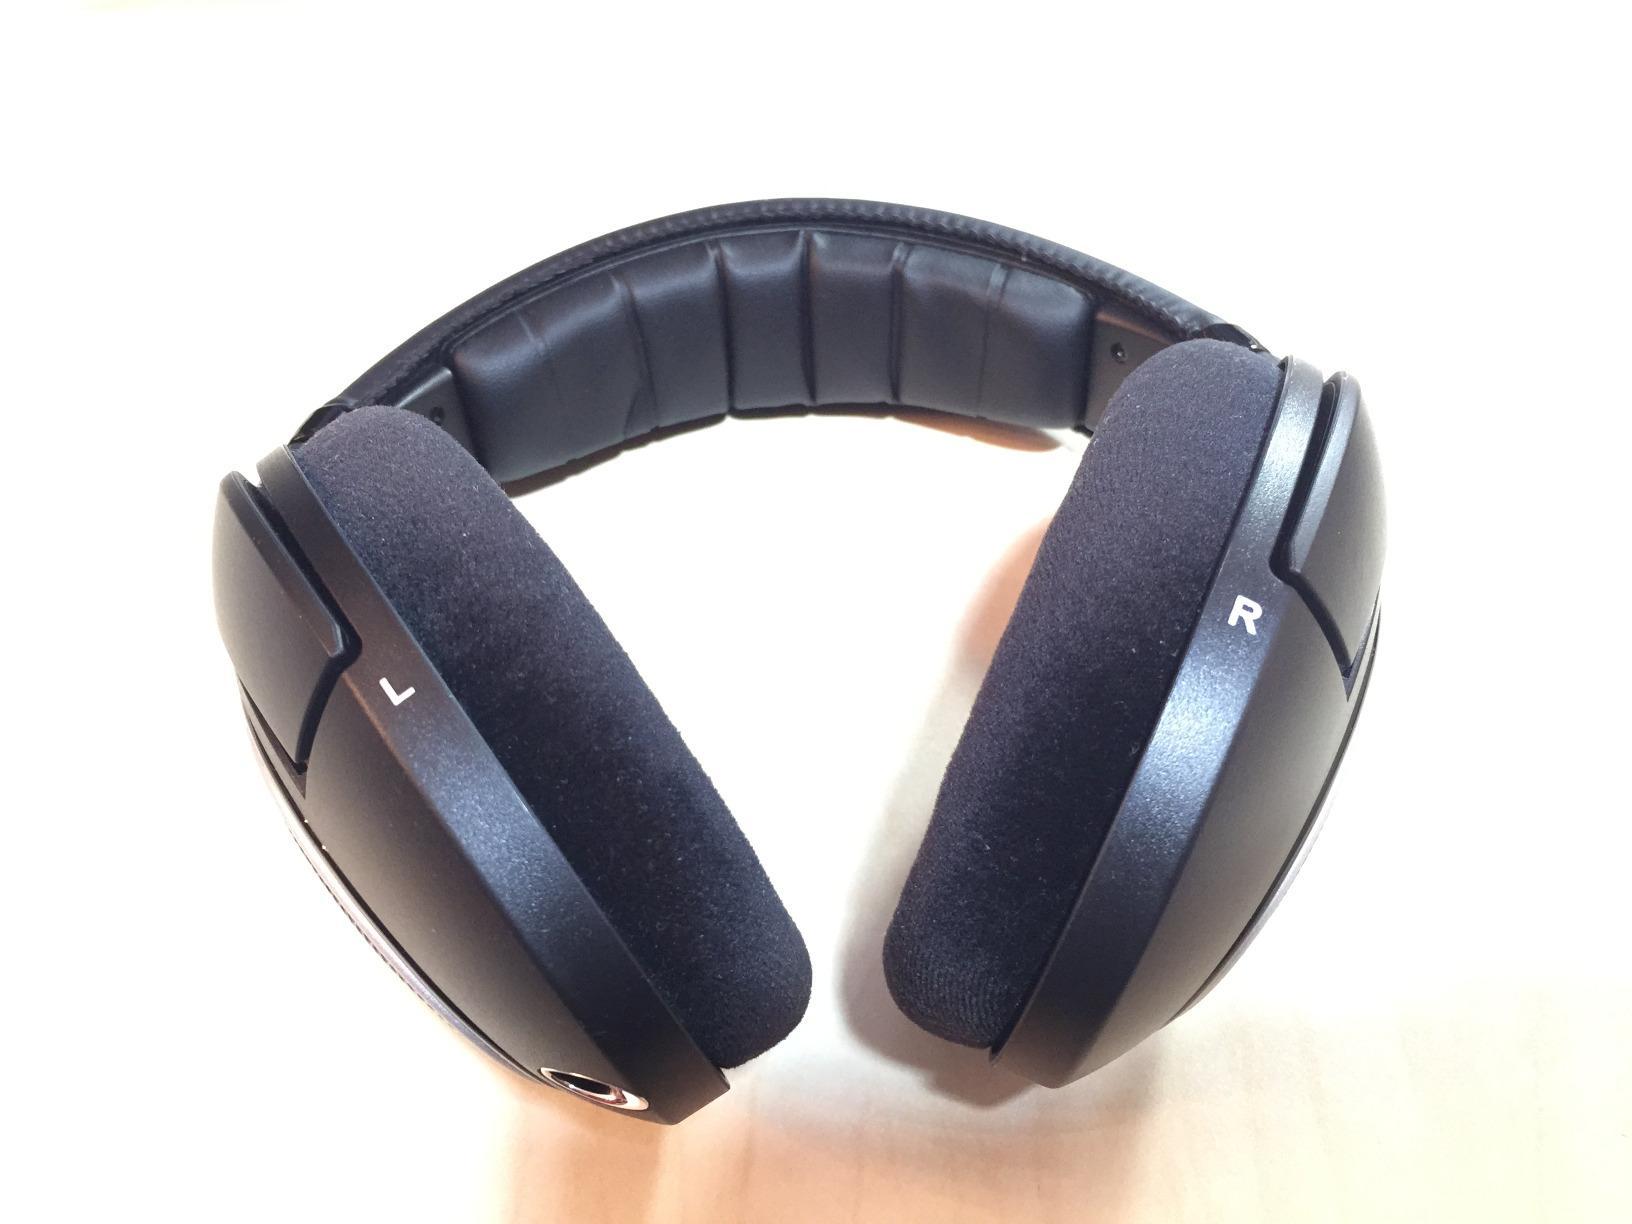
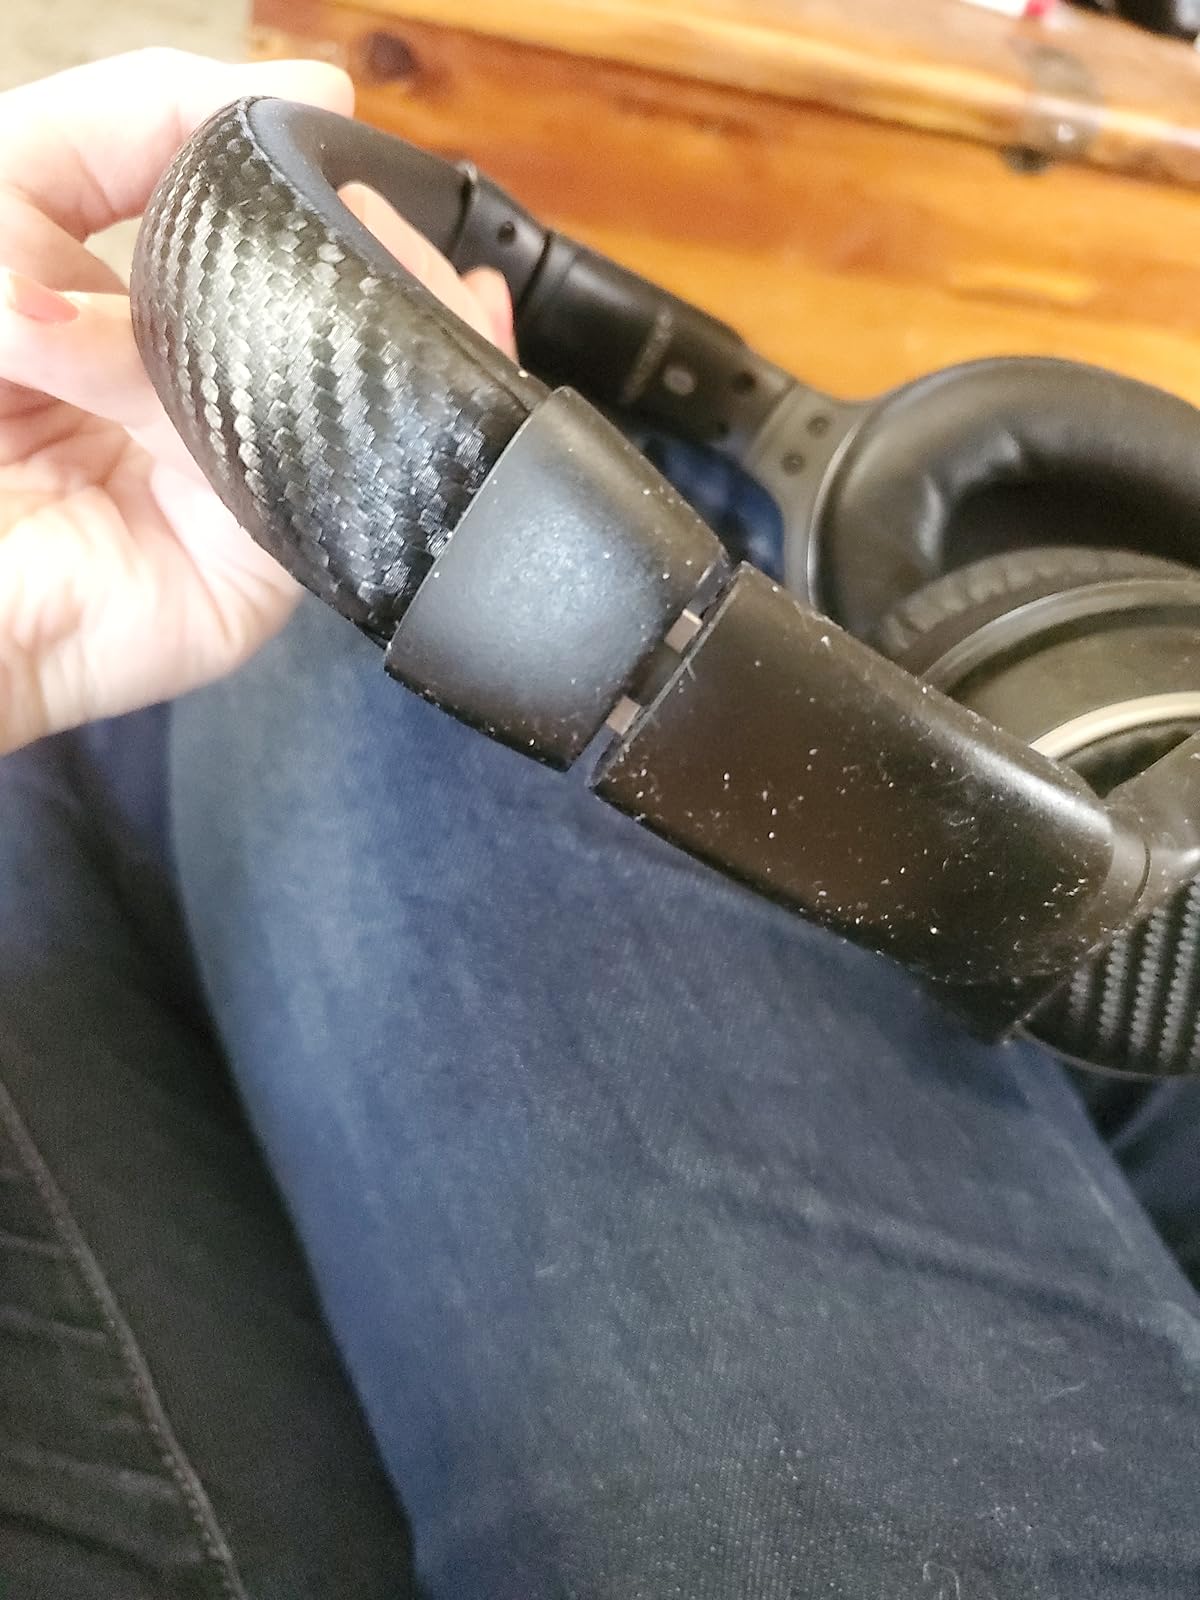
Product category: headphones
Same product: no